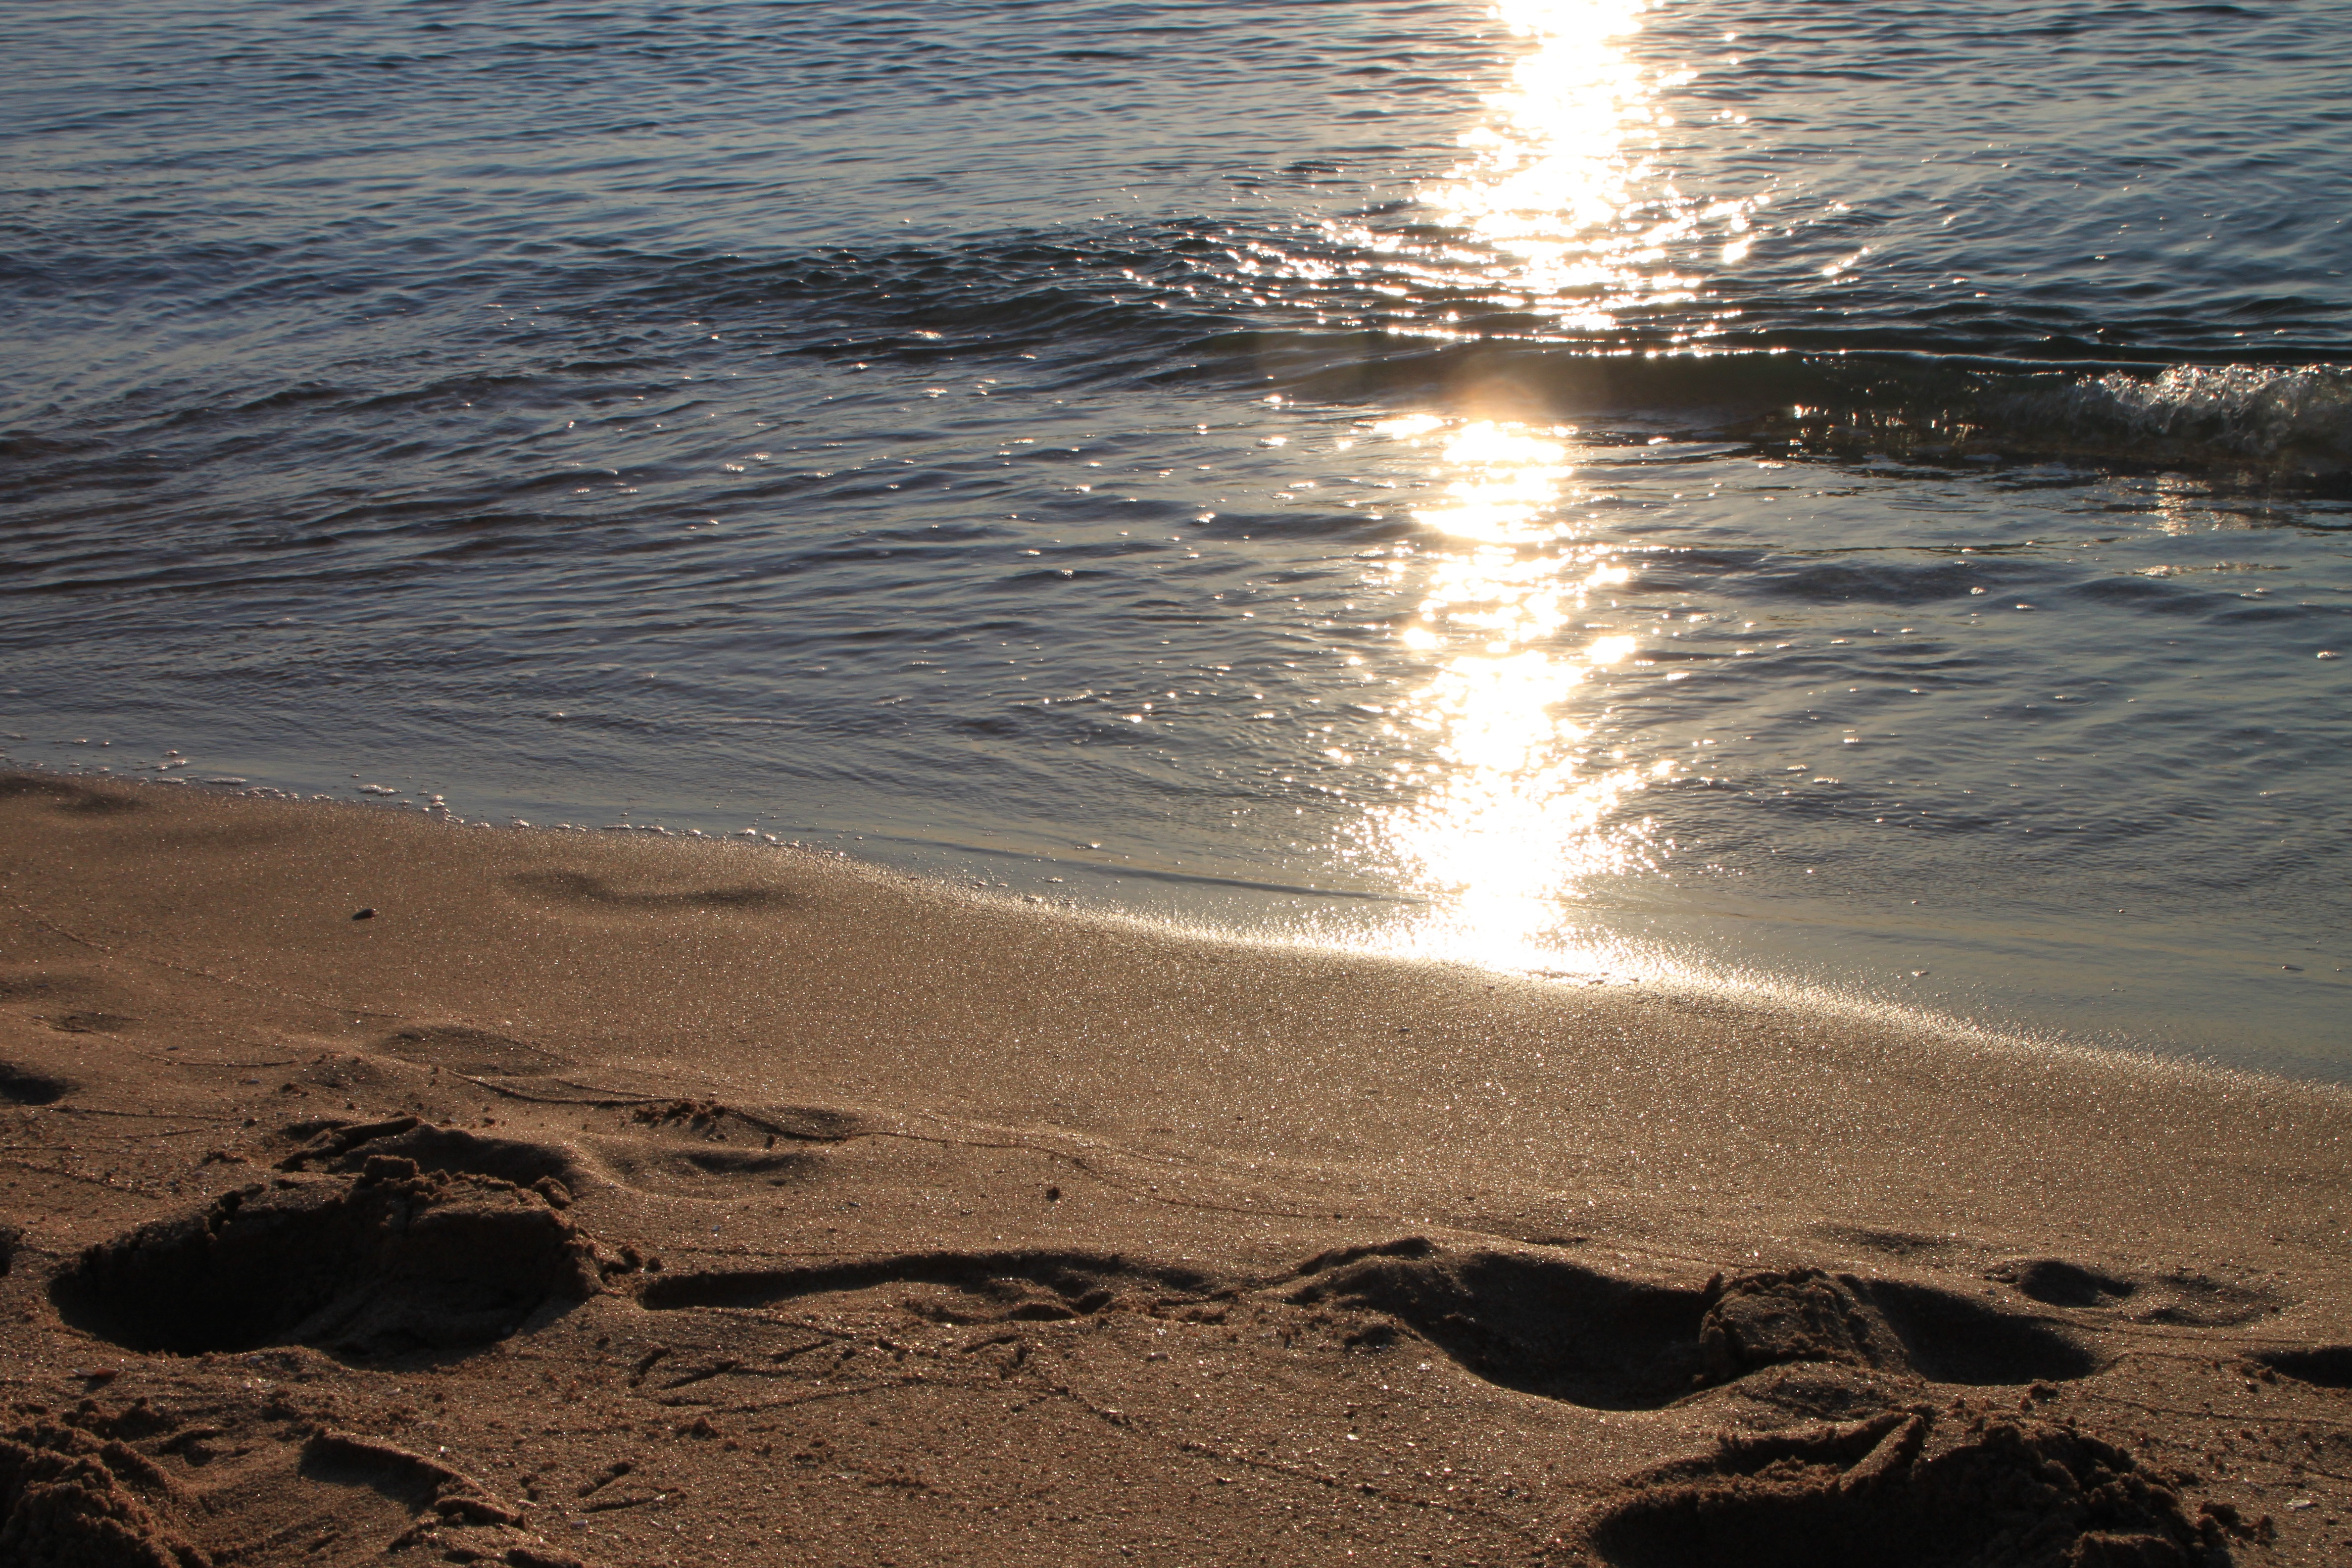
beach, sea, coast, water, sand, rock, ocean, horizon, sunrise, sunset, sunlight, shore, wave, reflection, material, body of water, waves, beaches, reflections, waving, wind wave